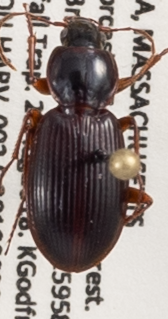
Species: Synuchus impunctatus
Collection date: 2018-08-28
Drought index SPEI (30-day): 1.69
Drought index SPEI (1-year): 1.13
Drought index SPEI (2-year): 1.01